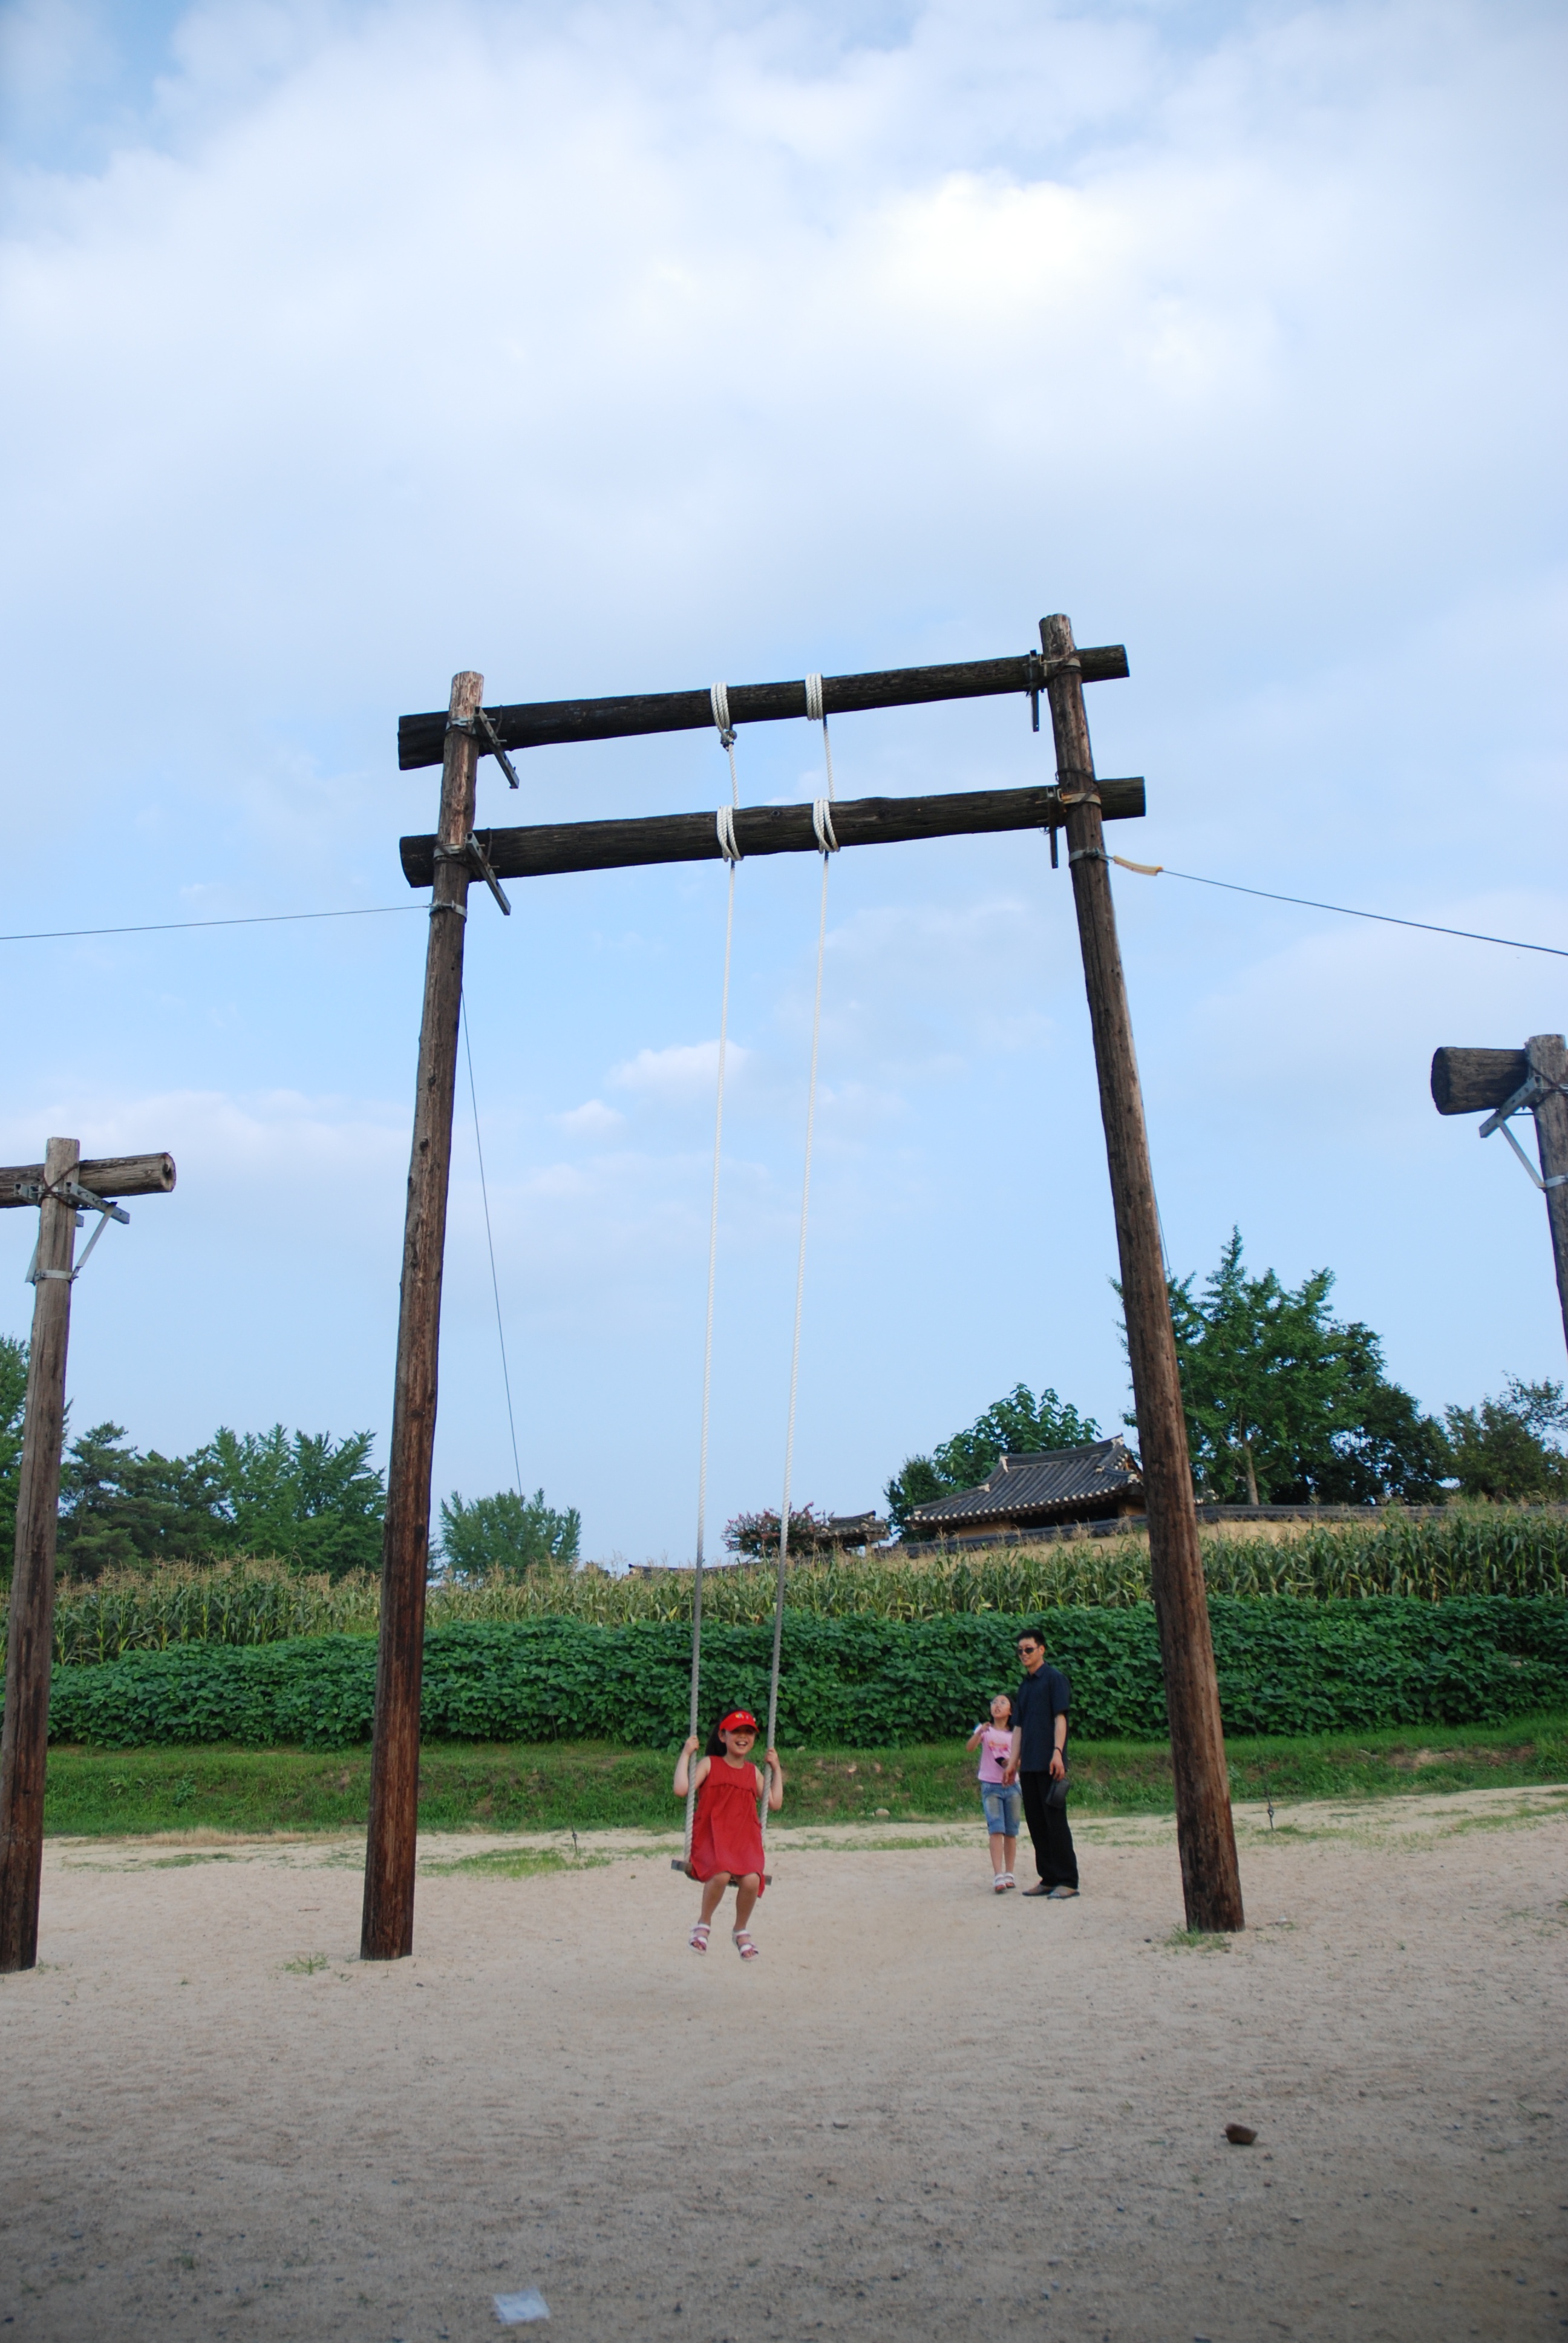
walkway, vacation, swing, korean traditional, hahoe village